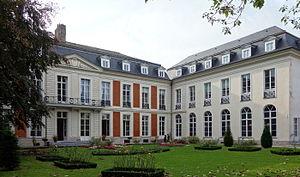
L'Hôtel de l'Intendance à Lille, côté jardin. This building is indexed in the Base Mérimée, a database of architectural heritage maintained by the French Ministry of Culture,
L’hôtel de l'Intendance ou hôtel de l'Évêché est un hôtel particulier situé 68 rue Royale à Lille, dans le département du Nord. Construit au tout début du XVIIIᵉ siècle, il a connu de multiples usages et a successivement été appelé Hôtel de Wambrechies, Hôtel de l'Intendance, Hôtel du Commandement, Hôtel de la Préfecture et enfin Hôtel de l'Evêché. C'est encore aujourd'hui le siège de l'Archevêché de Lille.